Let's Move!

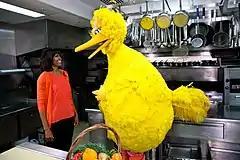
Obama participates in a "Let's Move!" and "Sesame Street" public service announcement taping with Big Bird in the White House Kitchen, 2013.

Body mass index (BMI) is a measurement of weight in relation to height that can help to determine weight status. In children, the Centers for Disease Control and Prevention (CDC) determines that a child is overweight if they are above the 85th percentile and lower than the 95th percentile and obese if at or above the 95th percentile.